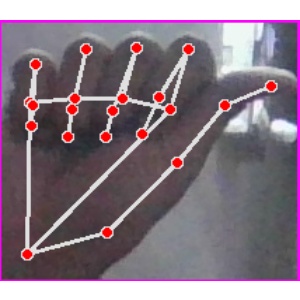
अक्षर: छ